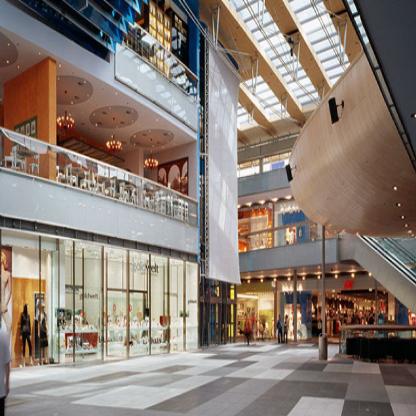
Scene: Indoor